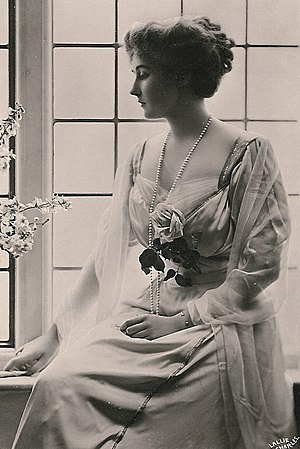
Arthur af Connaught / Børn
Prins Arthur, Hertug af Connaught og Strathearn var en britisk prins, der var søn af Dronning Victoria af Storbritannien og hendes gemal Prins Albert af Sachsen-Coburg og Gotha. Han gjorde tjeneste som Canadas generalguvernør fra 1911 til 1916 og var den eneste britiske prins, der varetog dette embede. I 1910 blev han udnævnt til storprior af den Britiske Johanniterorden og han bestred denne stilling indtil 1939.